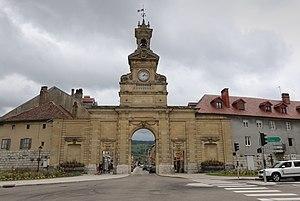
Porte Saint-Pierre de Pontarlier
Pontarlier est une commune française située en région de Bourgogne-Franche-Comté, chef-lieu d'arrondissement et sous-préfecture du département du Doubs. Elle fait partie de la région culturelle et historique de Franche-Comté.
La Porte Saint-Pierre de Pontarlier est une porte de ville - arc de triomphe de style classique du XVIIIᵉ siècle de Pontarlier dans le Haut-Doubs en Franche-Comté. Elle est inscrite aux monuments historiques depuis 21 mai 1970 et dédiée à Saint-Pierre depuis le XXᵉ siècle.